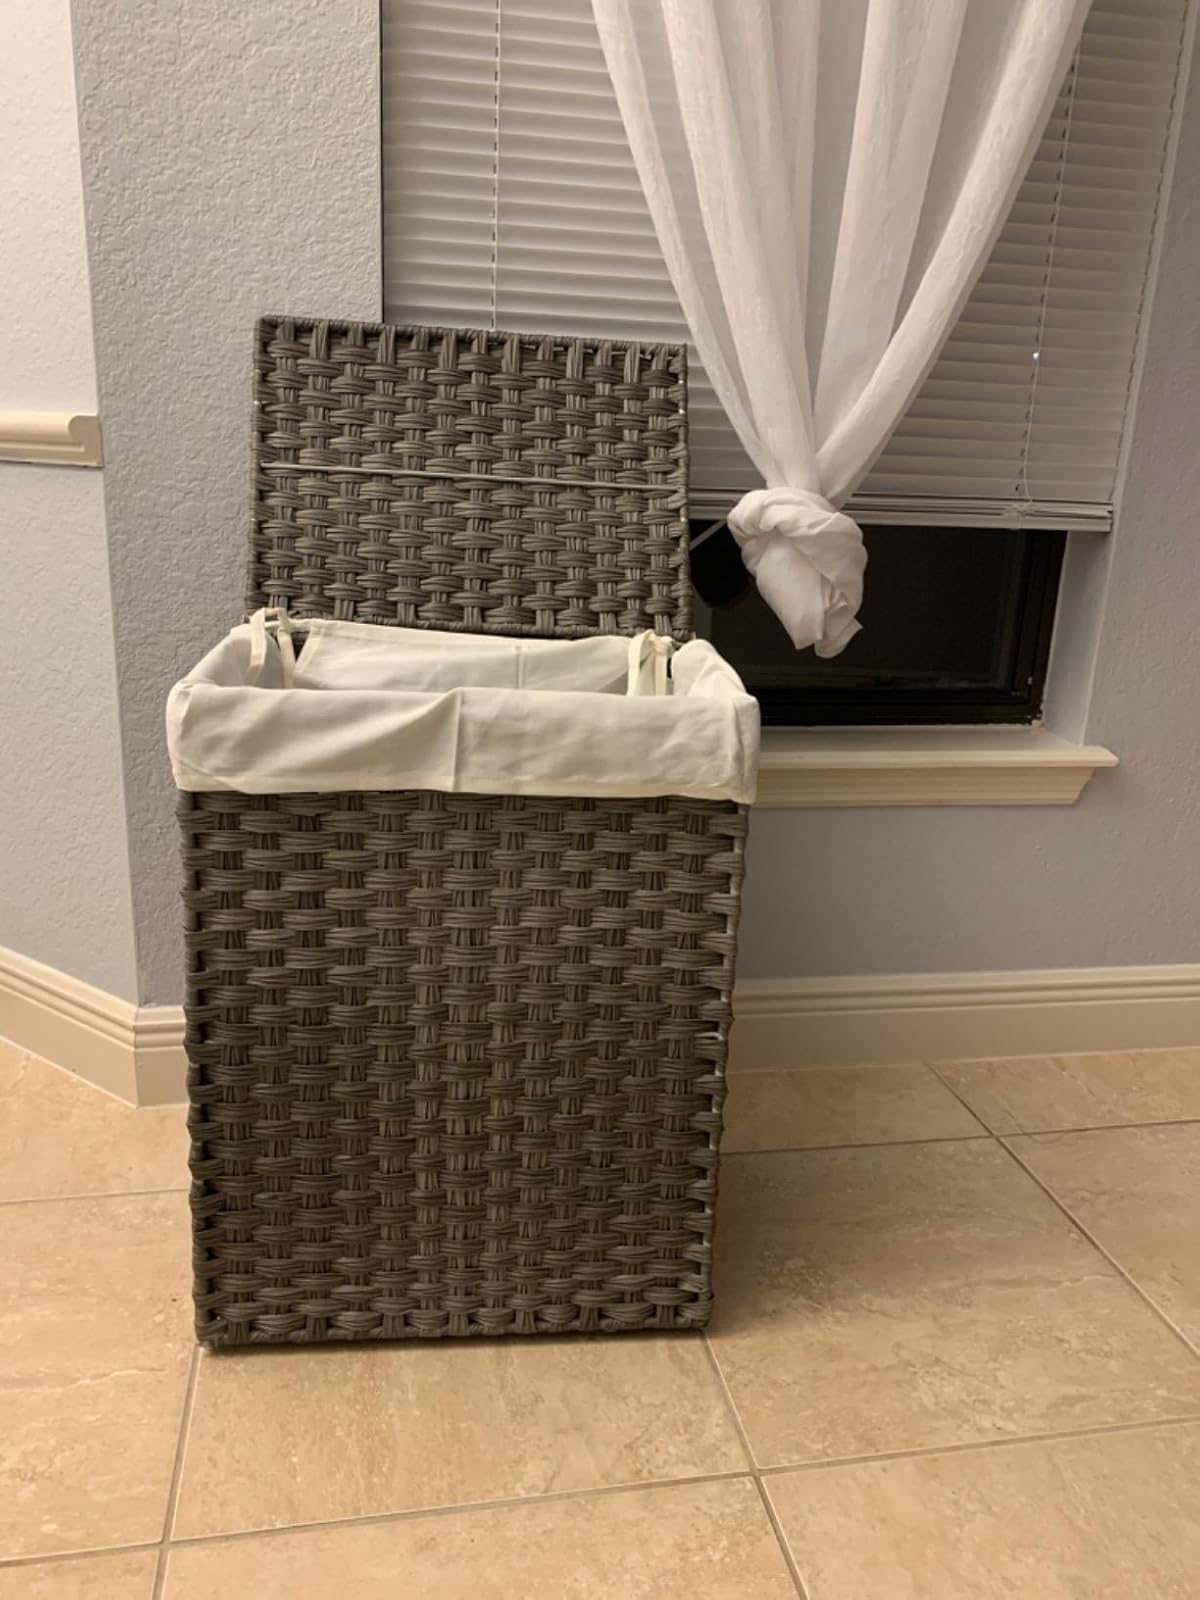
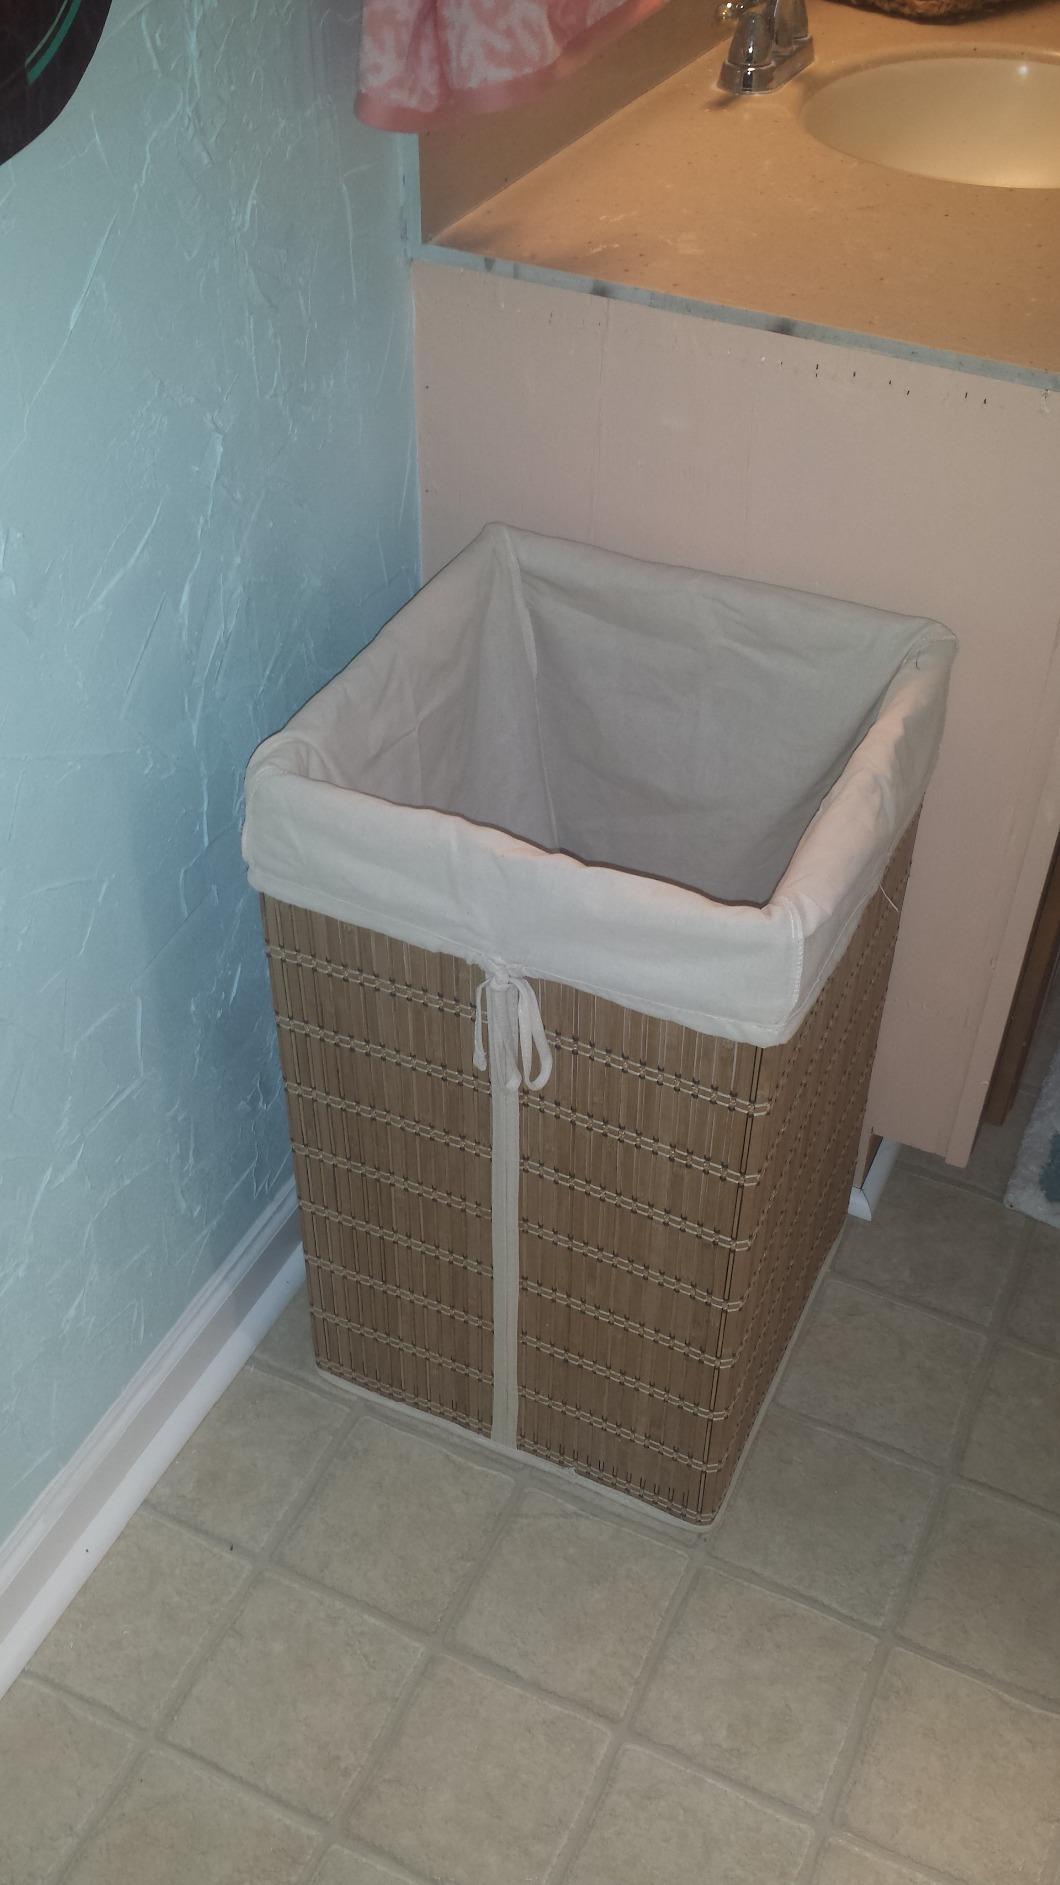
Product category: items_hamper
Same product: no